Abba Jofir

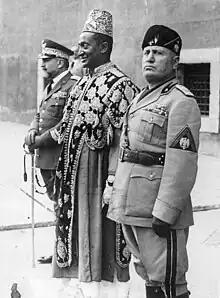
Abba Jobir standing next to Benito Mussolini.

"Moti" Abba Jobir Abba Dula was the last King of the Gibe Oromo Kingdom of Jimma who reigned in 1932. He was the grandson of Abba Jifar II. He aligned himself with the Italian occupation of Ethiopia.